Kaikhosru Shapurji Sorabji

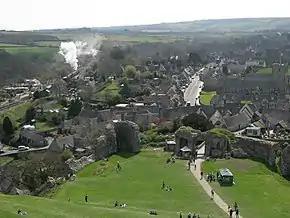
A view of the village of Corfe Castle, Dorset, where Sorabji settled in the 1950s and lived in seclusion

In 1950, Sorabji left London, and in 1956, he settled in The Eye, a house that he had built for himself in the village of Corfe Castle, Dorset. He had been on holidays in Corfe Castle since 1928 and the place had appealed to him for many years. In 1946, he expressed the desire to be there permanently, and once settled in the village, he rarely ventured outside. While Sorabji felt despised by the English music establishment, the main target of his ire was London, which he called the "International Human Rubbish dump" and "Spivopolis" (a reference to the term "spiv"). Living expenses also played a role in his decision to leave the city. As a critic, he earned no money, and while his lifestyle was modest, he sometimes found himself in financial difficulties. Sorabji had a strong emotional attachment to his mother, which has been partly attributed to being abandoned by his father and the impact this had on their financial security. She accompanied him on his travels and he spent nearly two-thirds of his life with her until the 1950s. He also looked after his mother in her last years when they were no longer together.